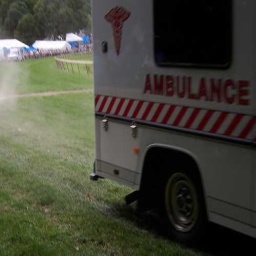
Label: ambulance